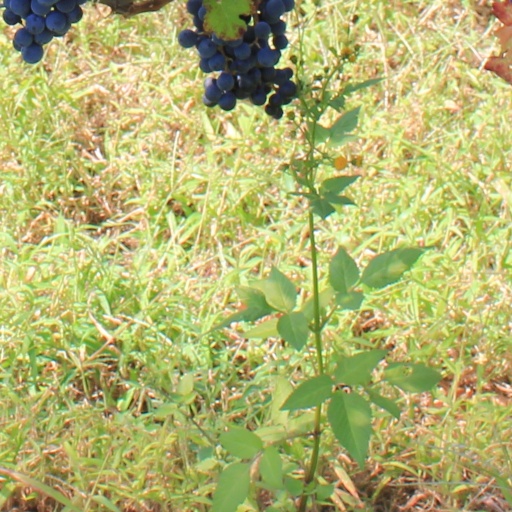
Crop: grape